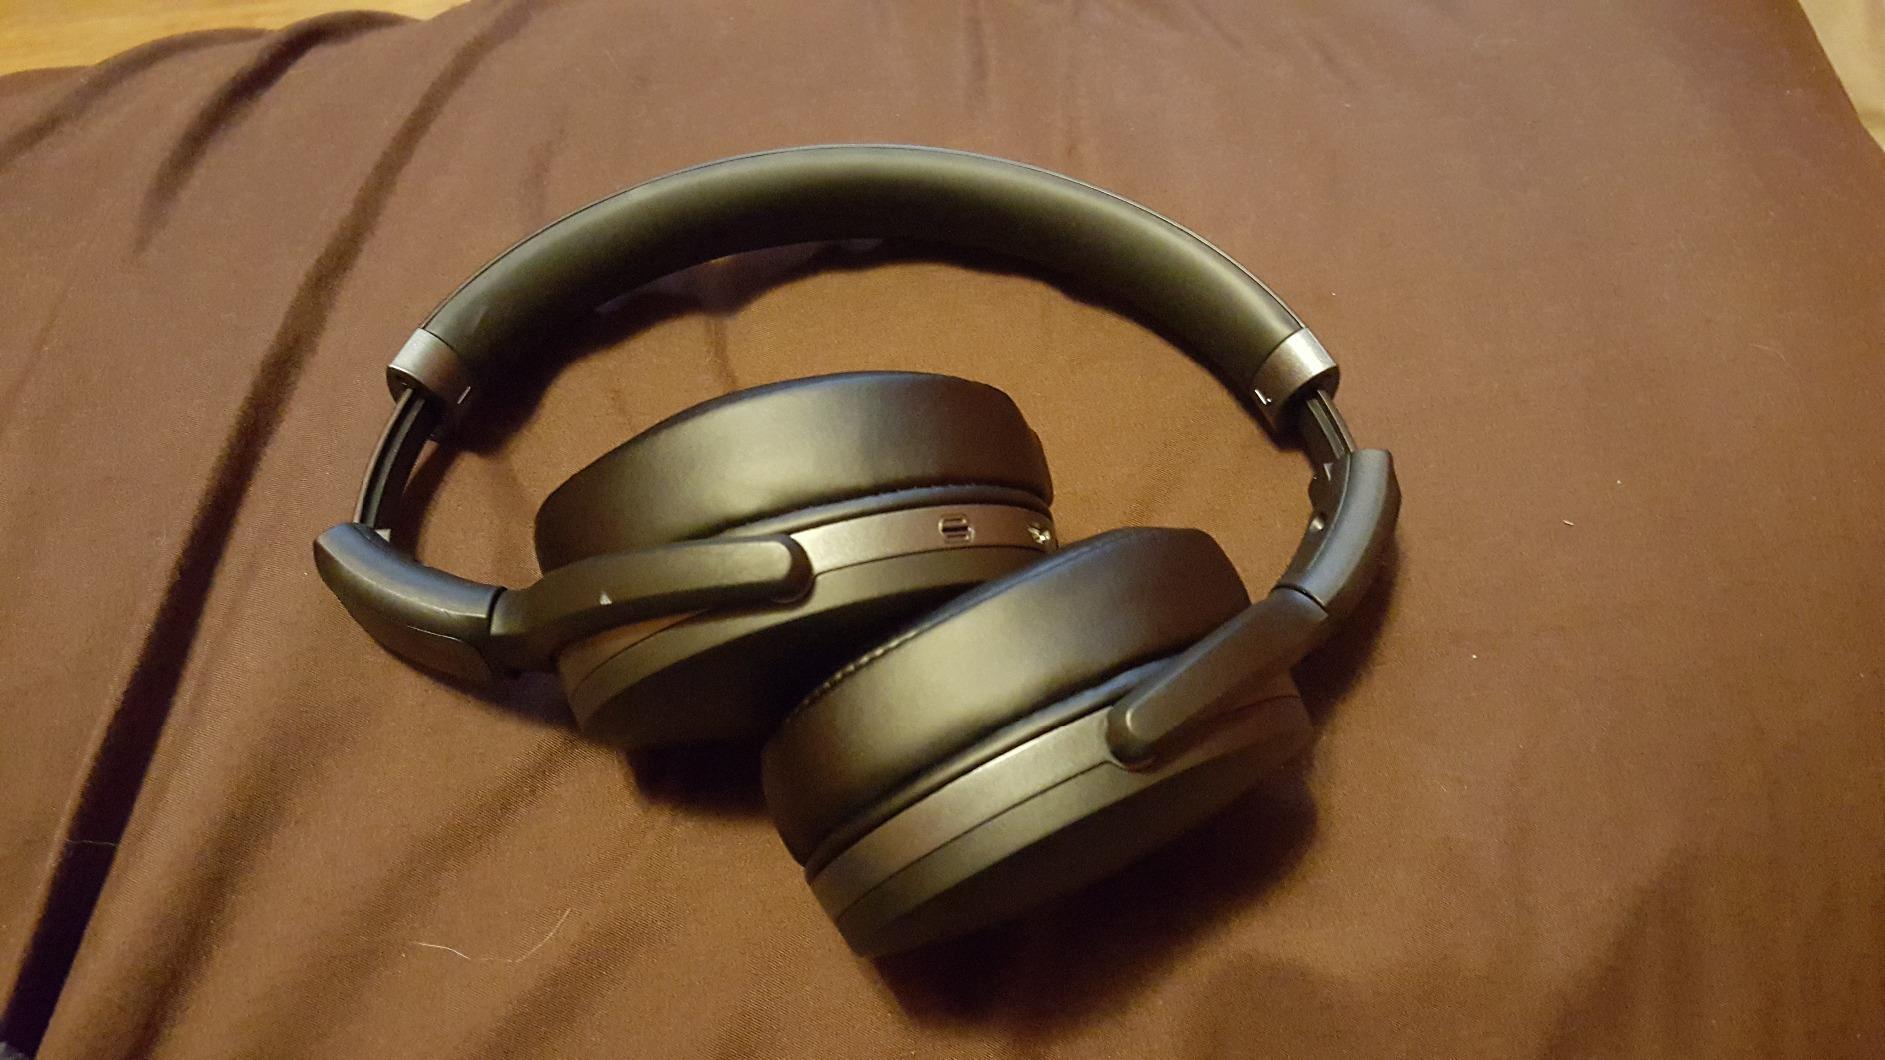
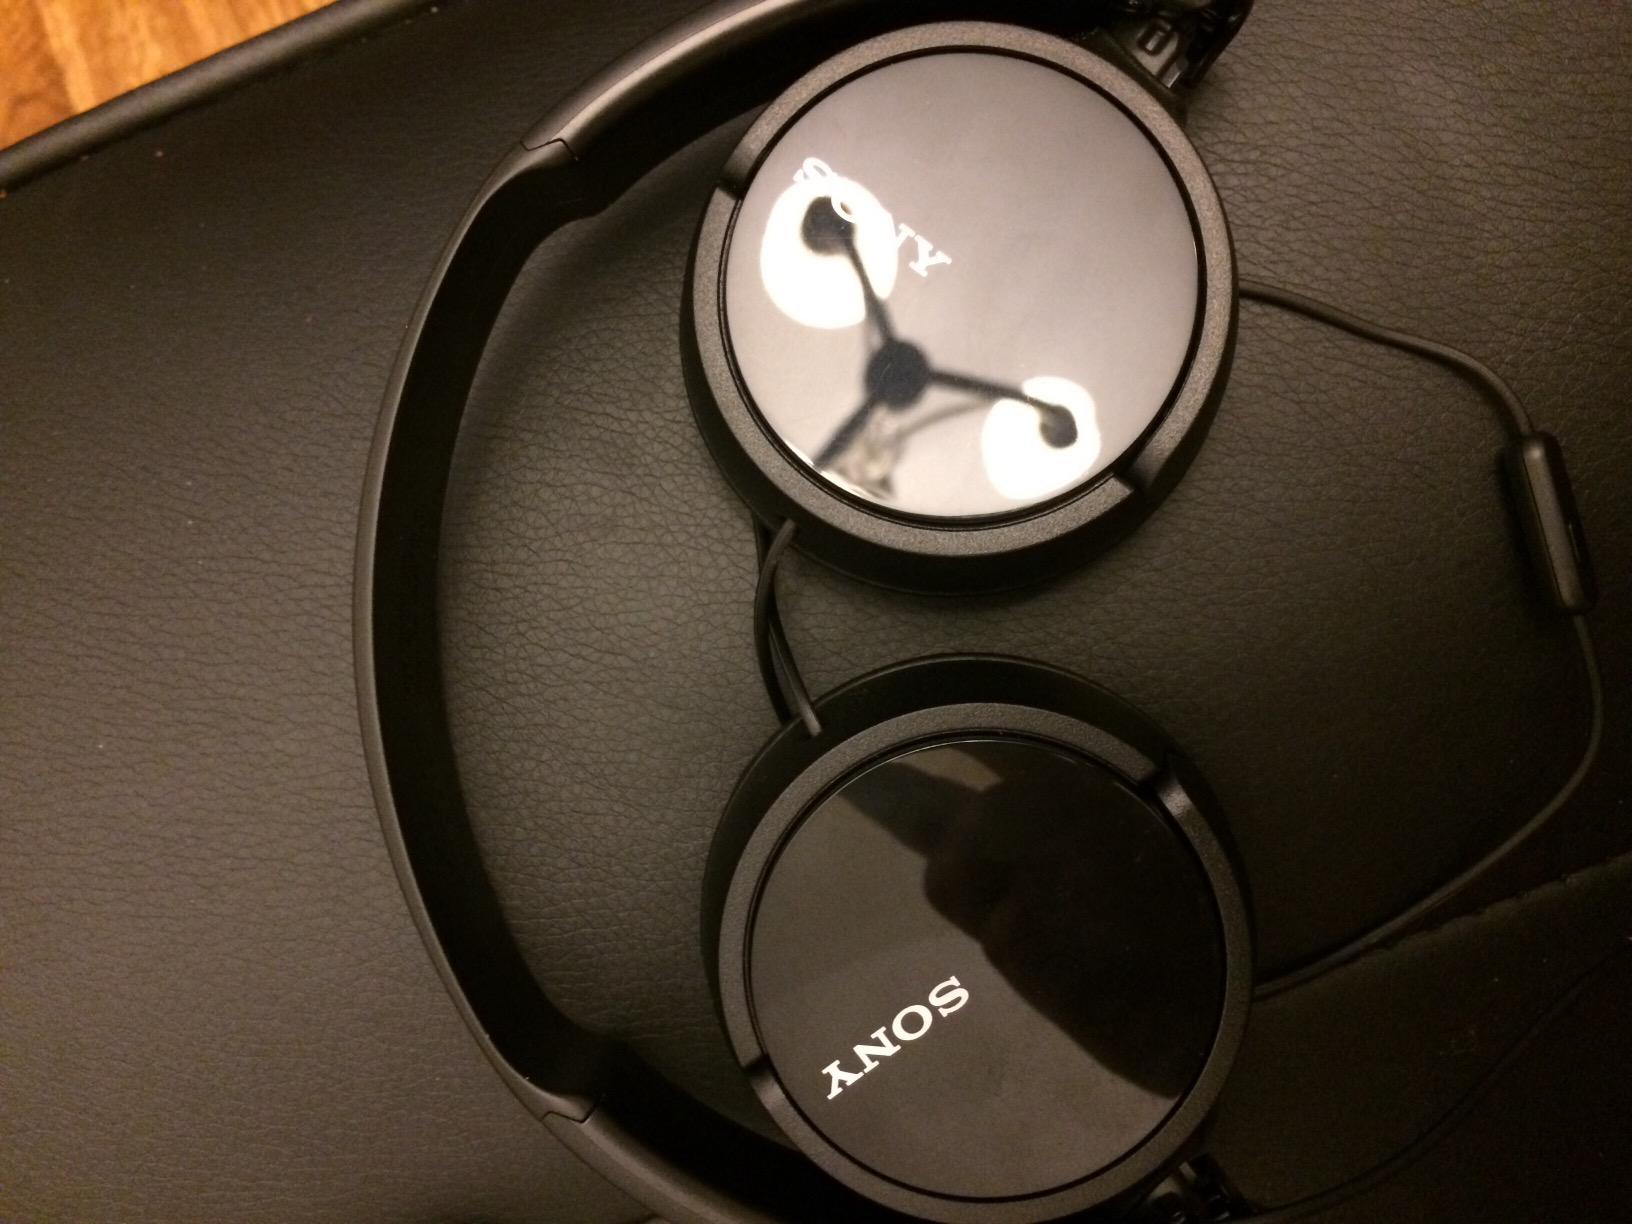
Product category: headphones
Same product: no